Artificial structures visible from space

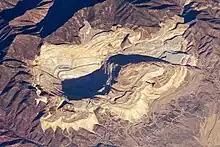
Bingham Canyon Mine near Salt Lake City, Utah from the International Space Station in 2007

The Bingham Canyon Mine, more commonly known as Kennecott Copper Mine, is an open-pit mining operation extracting a large porphyry copper deposit southwest of Salt Lake City, Utah, in the Oquirrh Mountains. The mine is the largest human-made excavation in the world.